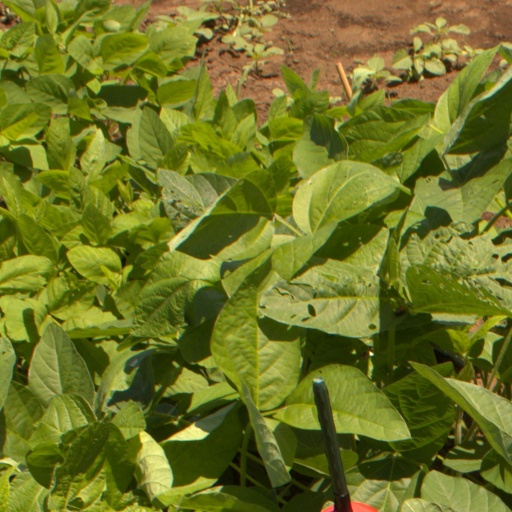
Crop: soybean